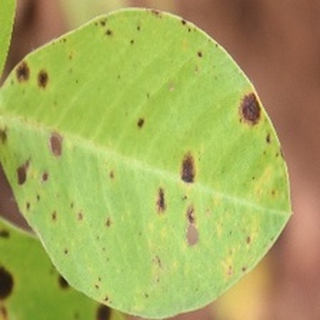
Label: groundnut_late_leaf_spot